Chapelle Sainte-Radegonde

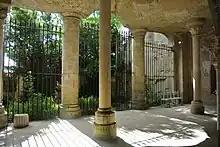
Underground nave looking south.

The chapel is served by Rue du Pitoche and Rue du Coteau de Sainte-Radegonde, which rise gradually eastward on the hillside from Chinon's Collegiate Church of Saint-Mexme, just over as the crow flies from the chapel. This succession of streets, perhaps an ancient medieval or even ancient road leading to the Chinon forest, runs alongside the eaves wall of the monument; it also provides access to the many underground dwellings on its edge.